Herman Schultz (astronomer)

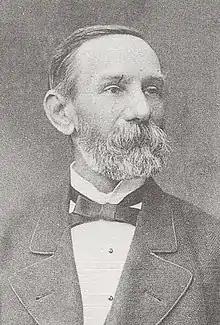
Per Magnus Herman Schultz

Per Magnus Herman Schultz (7 July 1823, in Södermanland – 8 May 1890, in Stockholm) was a Swedish astronomer.